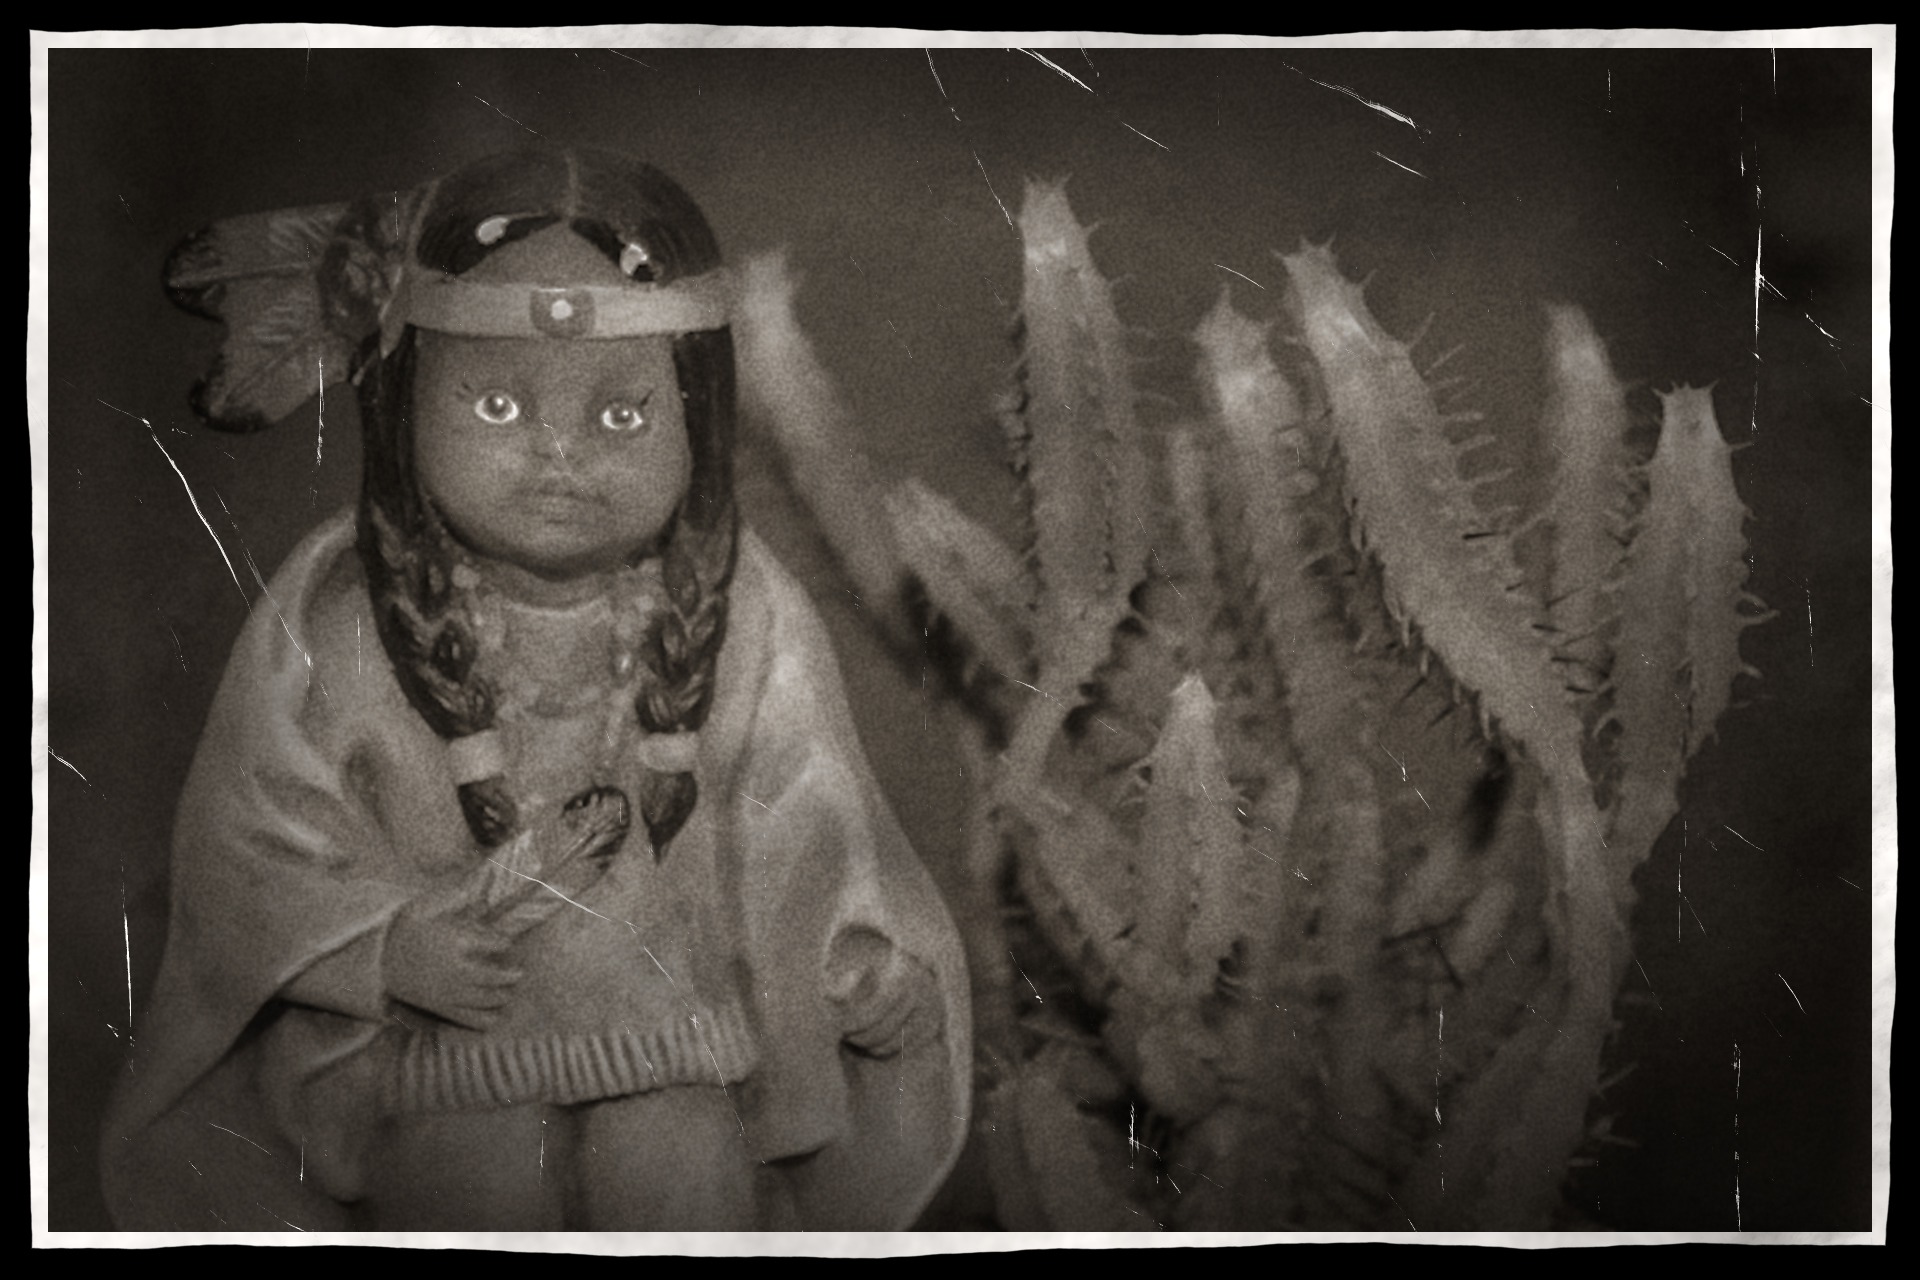
black and white, girl, old, photo, portrait, darkness, monochrome, sketch, drawing, photograph, image, indians, special effects, monochrome photography, album cover